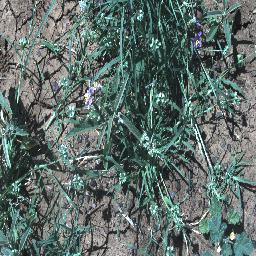
Label: negative